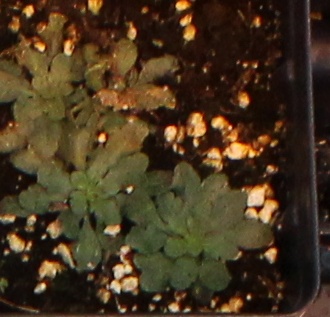
Label: Horseweed